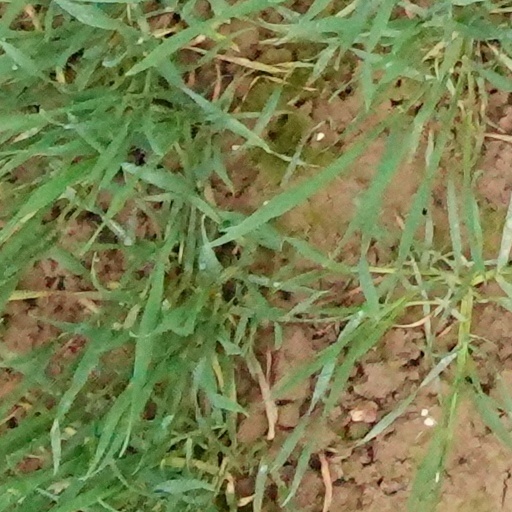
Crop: wheat